The Last Hero of Nostalgaia

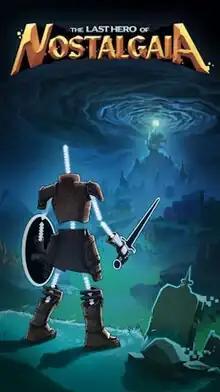

The Last Hero of Nostalgaia is a 2022 Soulslike video game developed by Over the Moon and published by Coatsink. It parodies other role-playing video games, especially FromSoftware games.